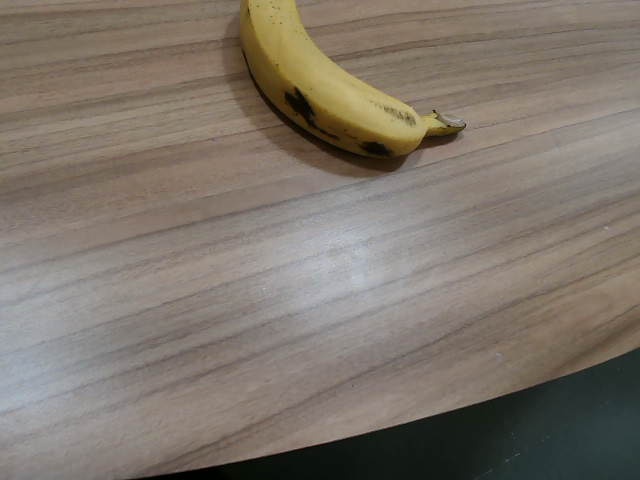
Label: Ripe_Banana